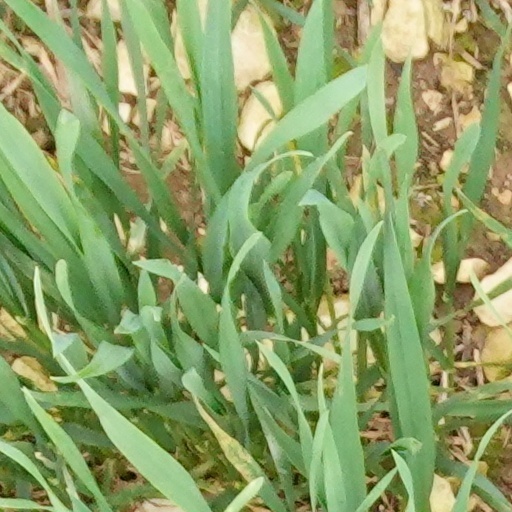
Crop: wheat